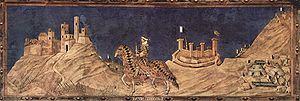
Guidoriccio da Fogliano ou encore Guido Riccio da Fogliano est un condottiere italien du Trecento.
Cette page concerne l'année 1328 du calendrier julien.
Guidoriccio da Fogliano all'assedio di Montemassi est une fresque attribuée à Simone Martini. Datant de 1328, elle figure sur un des murs du Palazzo Pubblico de Sienne. Ce portrait équestre du condottiere Guidoriccio da Fogliano est l'une des premières images commémorative projetées sur un paysage panoramique.